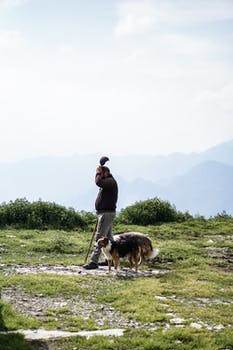
Label: No Watermark